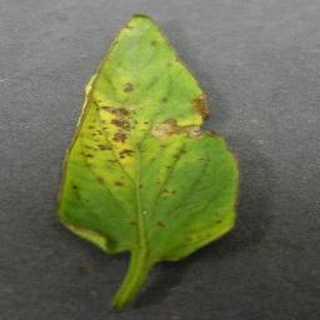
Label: tomato_bacterial_spot